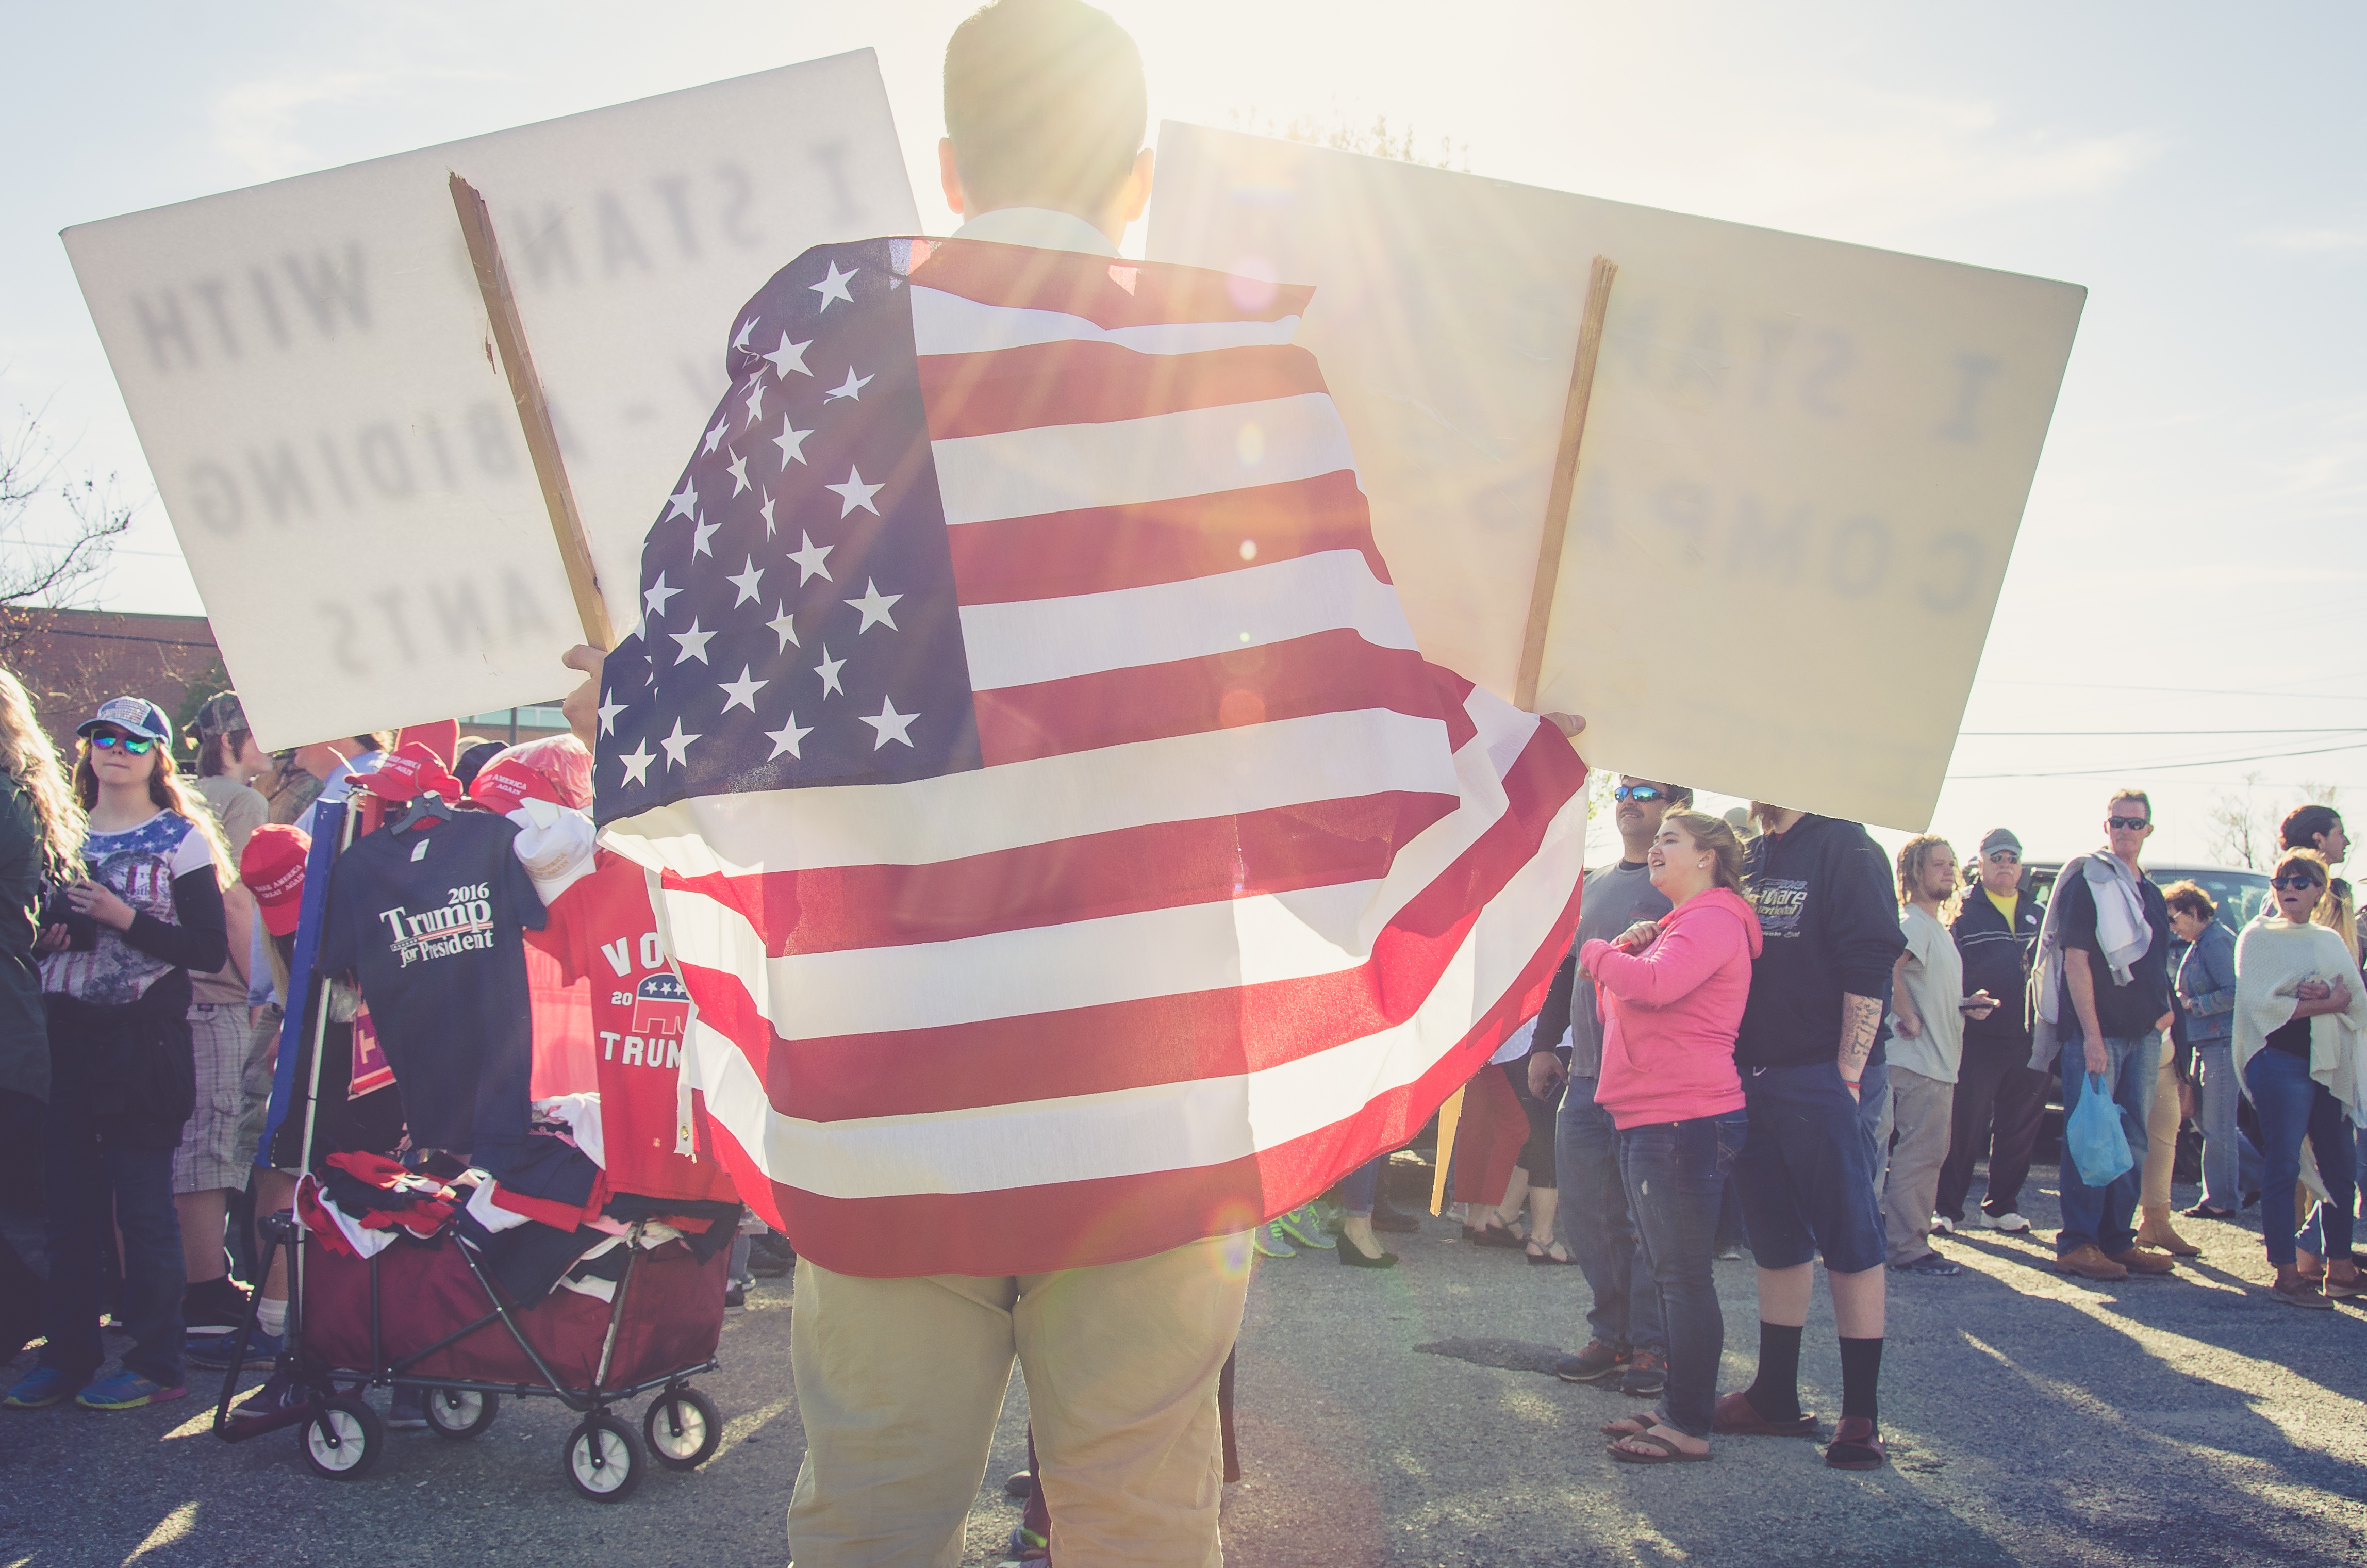
festival